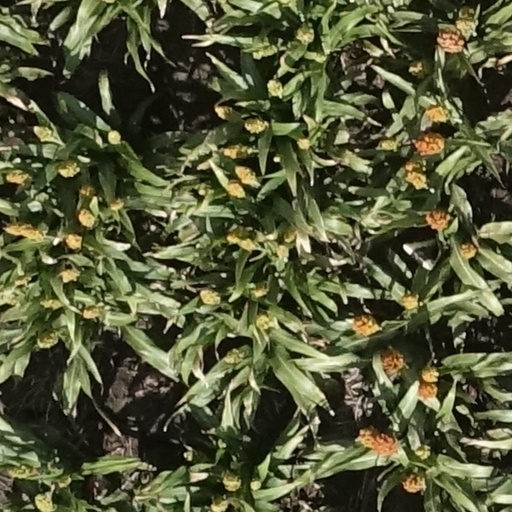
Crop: sorghum